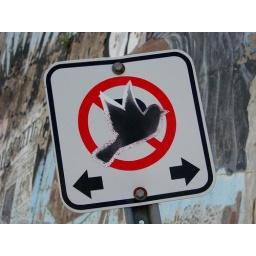
Altered street sign in front of a large mural in downtown St. John's.